Mighty Oaks (band)

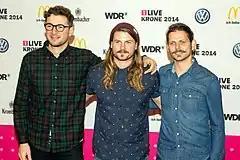
The band at 1Live Krone 2014: L to R, Claudio Donzelli, Ian Hooper, and Craig Saunders

In early 2014 they released their first LP, "Howl", on Universal Records in Europe. The album peaked at No. 10 on the German chart, with several singles charting as well. It reached the top 10 on the charts in Switzerland, also charting in several other European countries. In early 2014 the band released the single "Brother," releasing a music video which was filmed in Washington state. The band stated that "‘Brother’ is based on Ian’s relationship with his best friend in the States, and their adventures and maturation in the...Pacific Northwest of America." They released the EP "Brother" in the United States in October 2014. About the EP, the band explained that "each song represents a different excerpt from a point in Ian’s life and, in such, we treated each track as a different scene in a movie, or chapter in a novel, hoping that each one would carry its own meaning and be surrounded by its own world and emotion."